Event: Nepal Earthquake
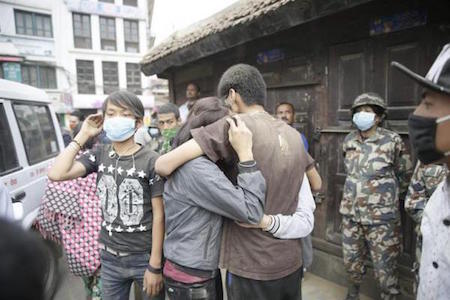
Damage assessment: no_damage